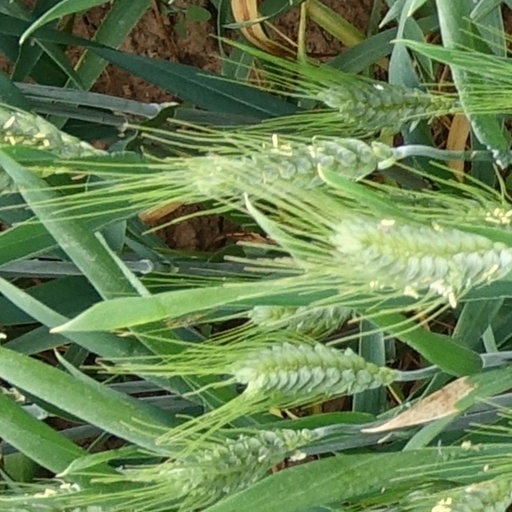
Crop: wheat